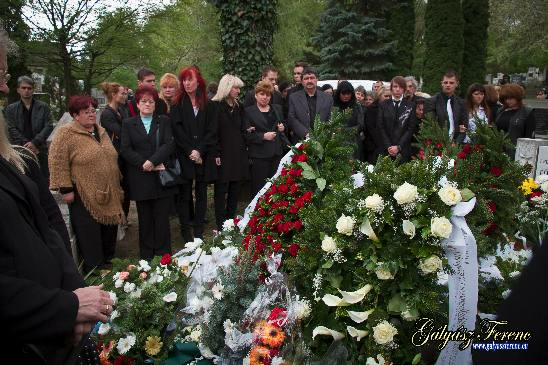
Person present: Yes